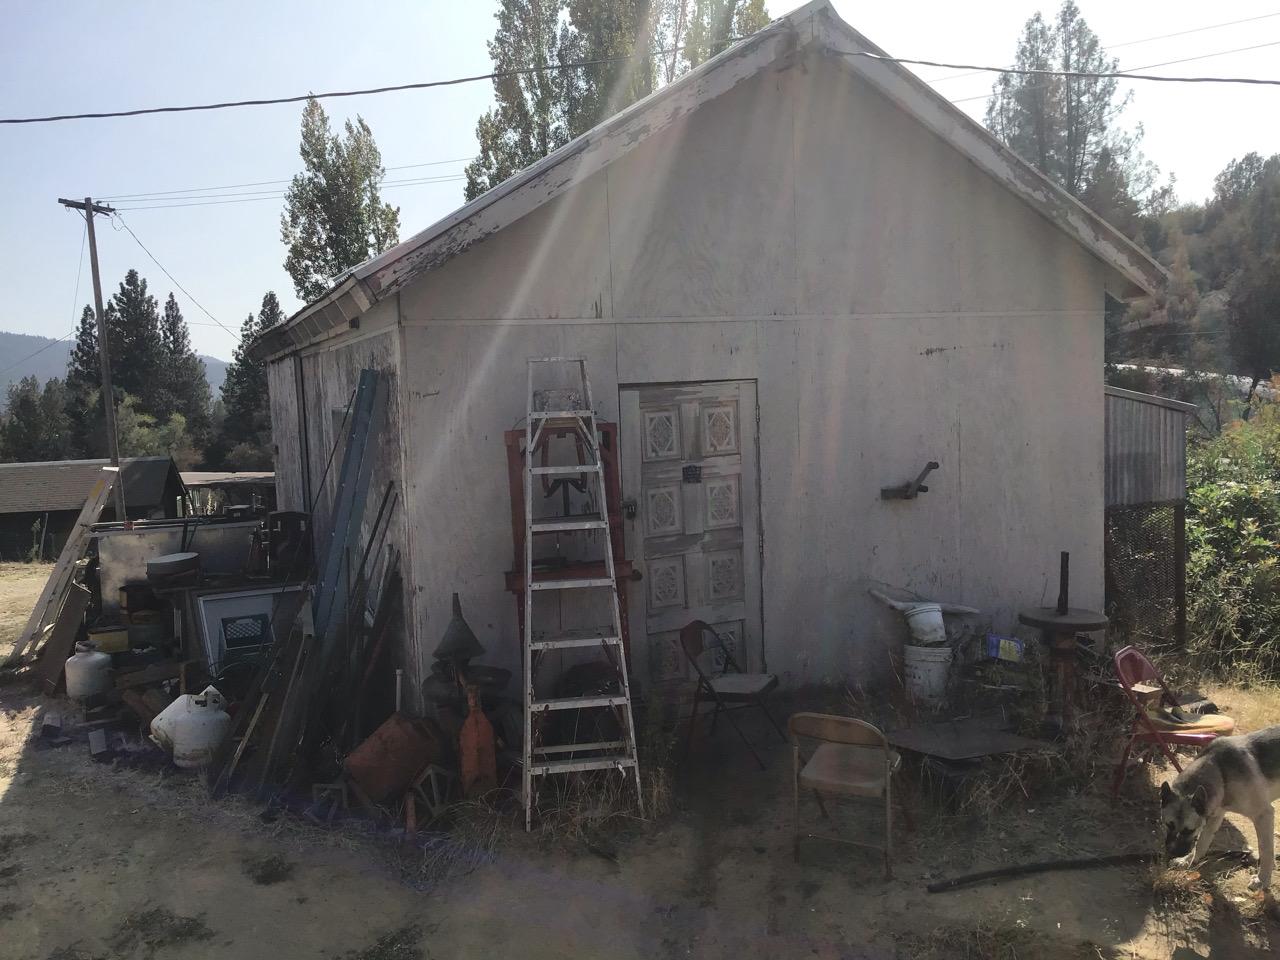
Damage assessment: no_damage